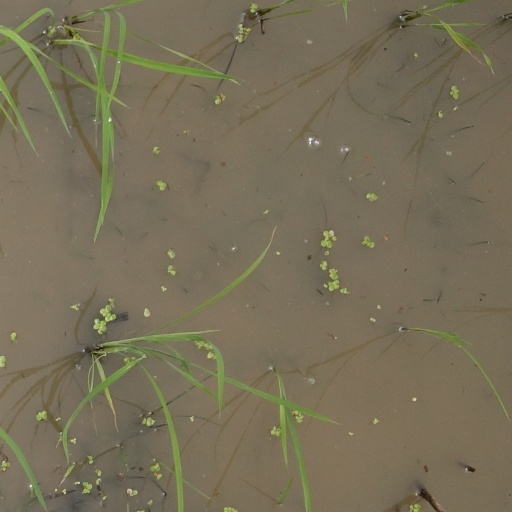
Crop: rice